Ringtail

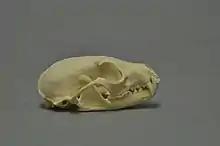
Skull of a ringtail

The ankle joint is flexible and is able to rotate over 180 degrees, making the animal an agile climber. The long tail provides balance for negotiating narrow ledges and limbs, even allowing individuals to reverse directions by performing a cartwheel. Ringtails also can ascend narrow passages by stemming (pressing all feet on one wall and their back against the other or pressing both right feet on one wall and both left feet on the other), and wider cracks or openings by ricocheting between the walls.